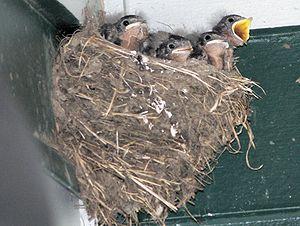
L'Hirondelle rustique est une petite espèce de passereaux, migratrice, vivant en Europe, en Asie, en Afrique et en Amérique. Elle est également connue sous le nom d'Hirondelle de cheminée ou d'Hirondelle des granges. Elle se distingue par sa longue queue fourchue et sa gorge couleur rouge brique. Elle niche dans un nid fait de terre séchée et de salive pour coller les bouts de terre, accroché sous un toit, une poutre, aussi bien à l'extérieur qu'à l'intérieur, en ville ou à la campagne, souvent dans des granges ouvertes, et parfois dans les maisons ouvertes. Elle se nourrit essentiellement d'insectes attrapés en vol.